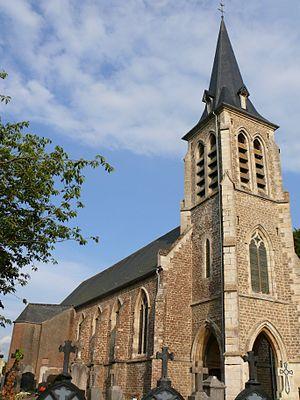
L'église Saint-Martin de Condette (Pas-de-Calais, France).
Condette est une commune française située dans le département du Pas-de-Calais en région Hauts-de-France.